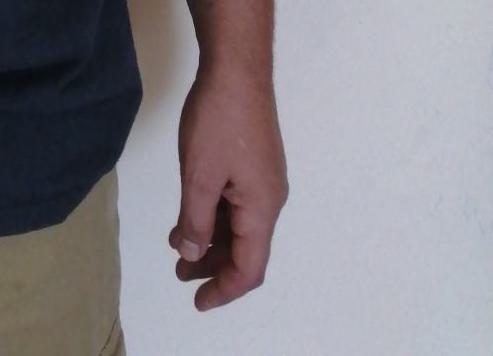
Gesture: no_gesture